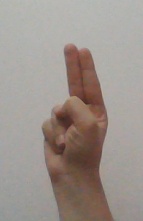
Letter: taa